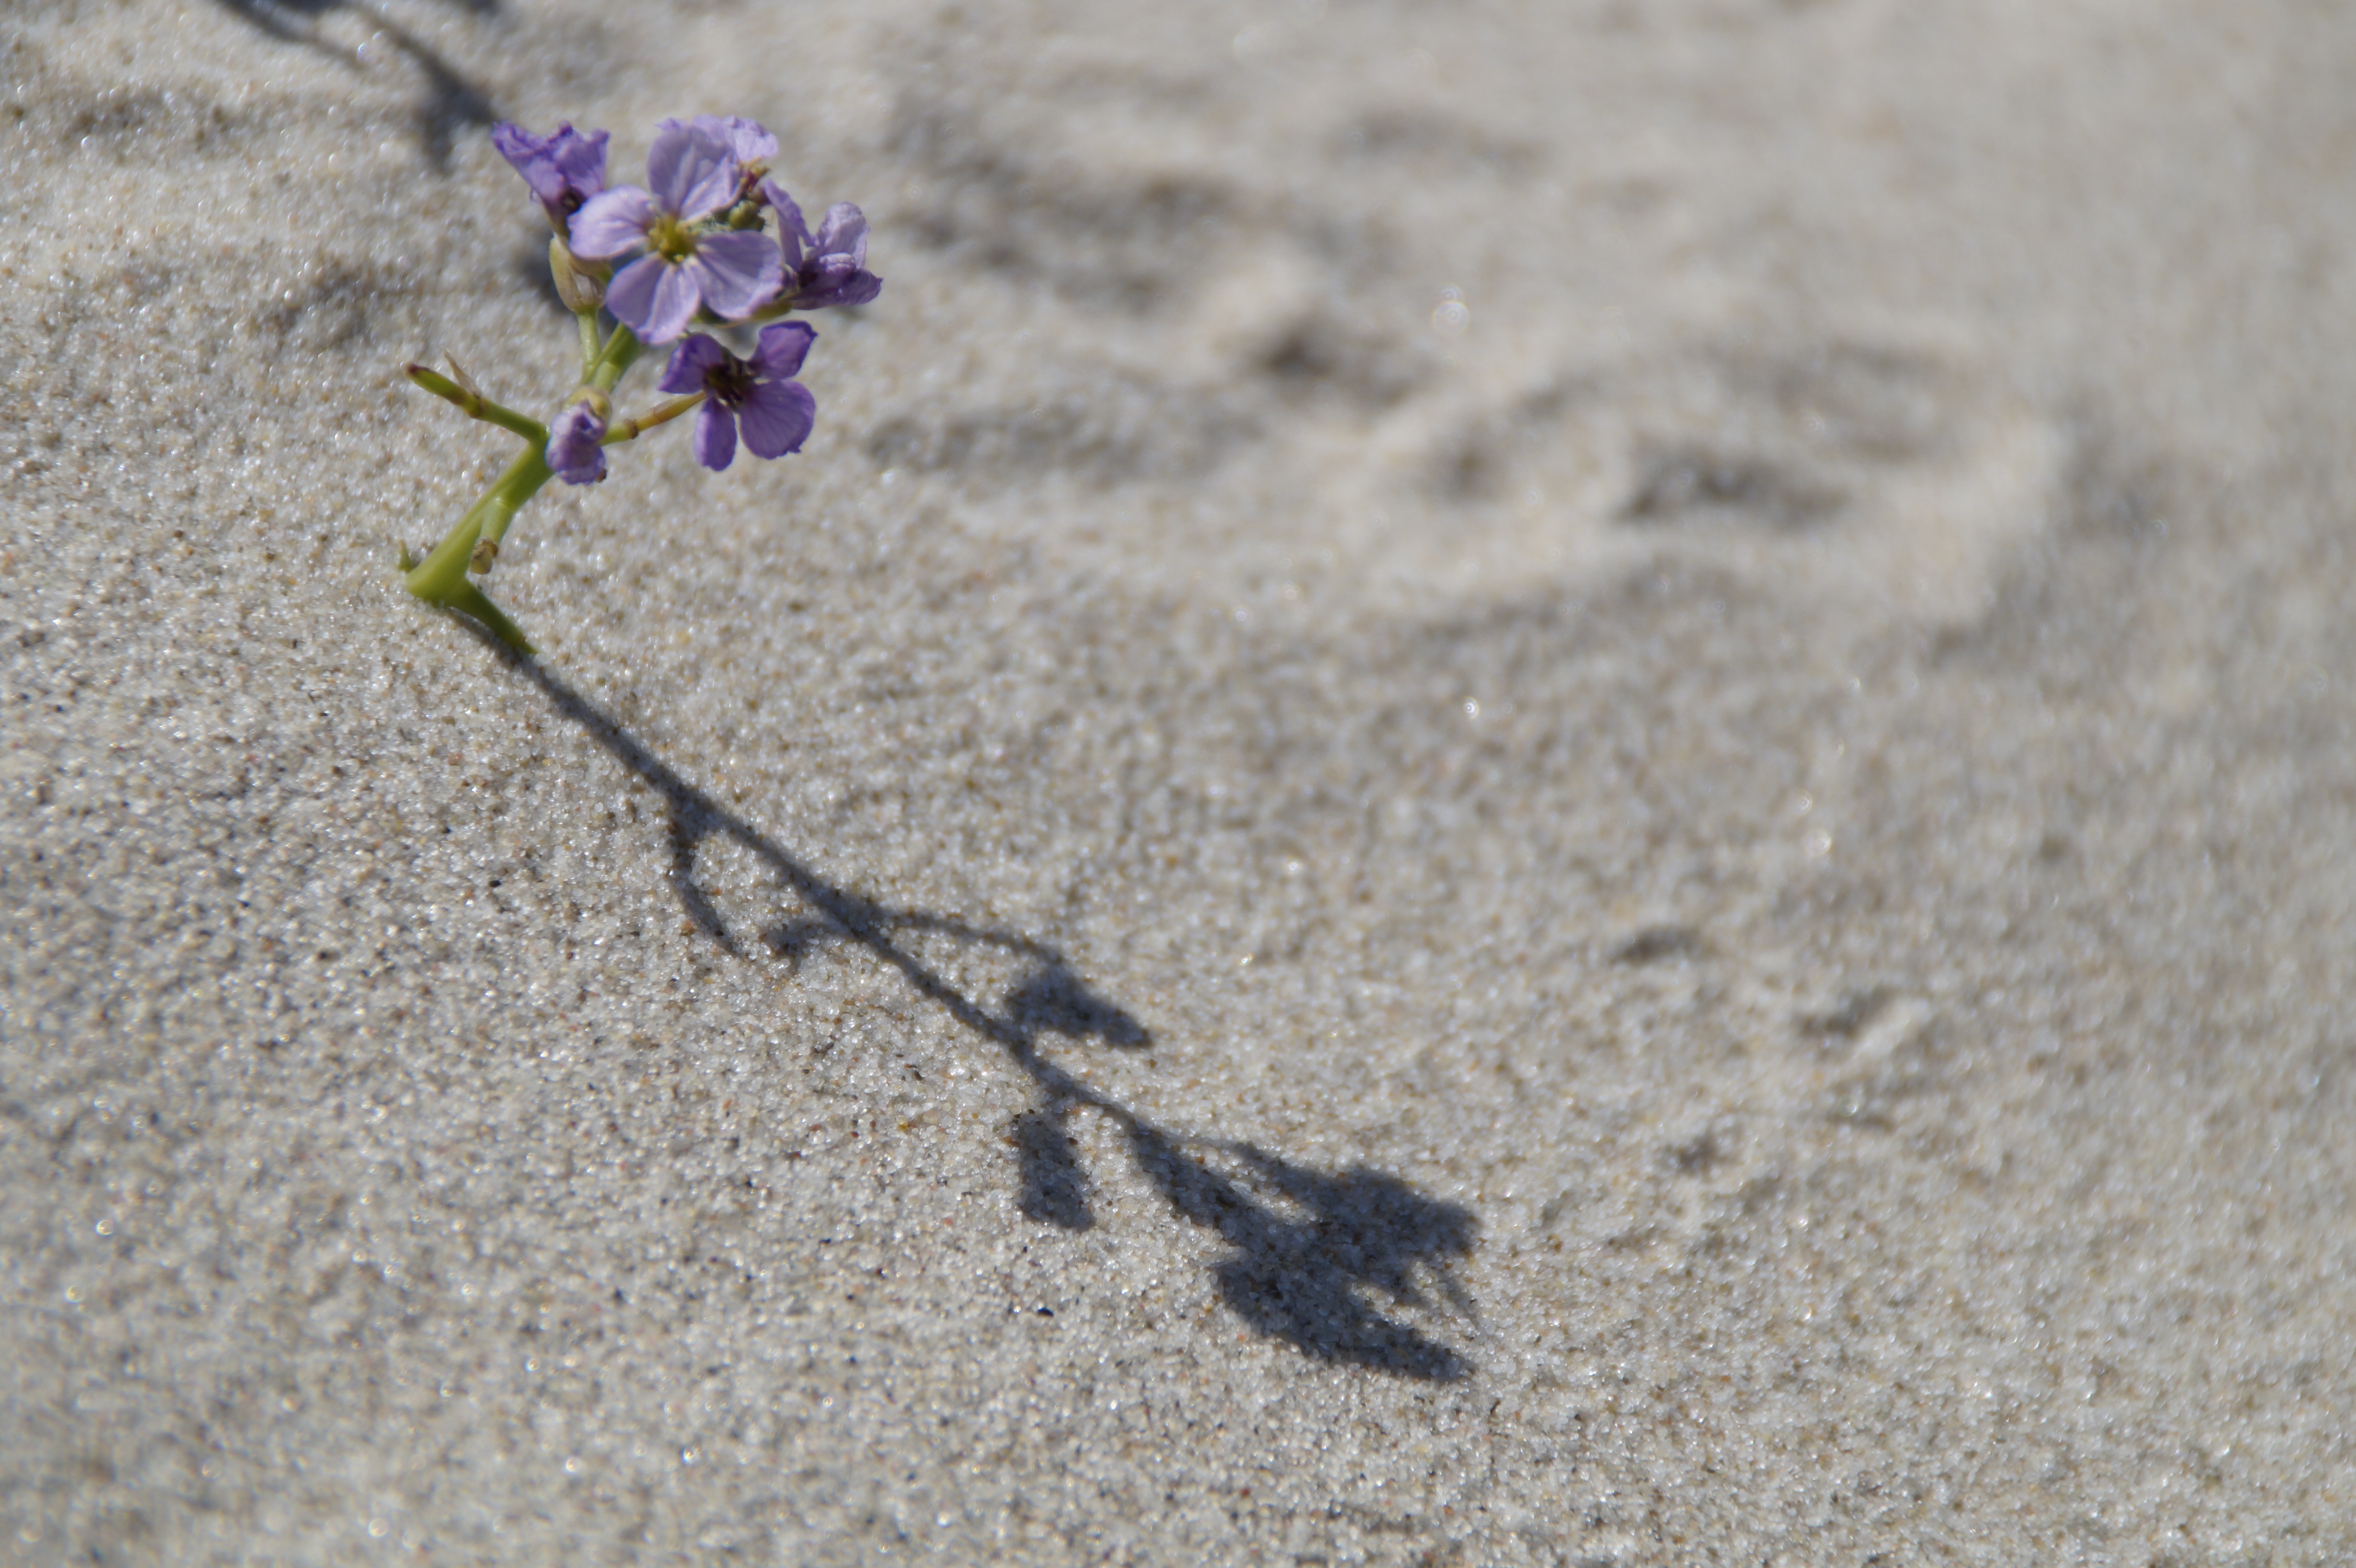
beach, sand, branch, plant, leaf, flower, purple, petal, small, shadow, soil, blue, lonely, close, flora, vegetation, tiny, macro photography, sand beach, karg, frugal, grass family